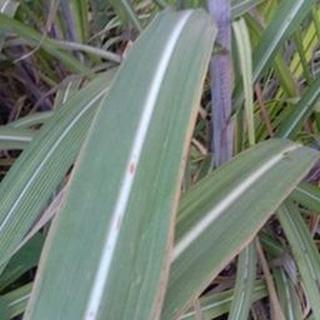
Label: sugarcane_red_rot